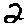
Label: 2